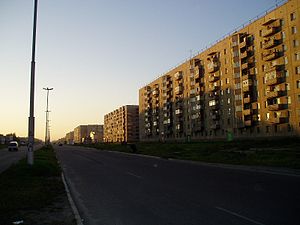
Angarsk / Økonomi
Boligblokke på "Angarski Prospekt"
Angarsk er en by med 226.374 indbyggere, beliggende i Irkutsk oblast i det Sibiriske føderale distrikt af Den Russiske Føderation omkring 40 kilometer fra hovedbyen Irkutsk. Angarsk vandt i 2002 andenpladsen som den mest behagelige by i Rusland, og i 2005 førstepladsen.